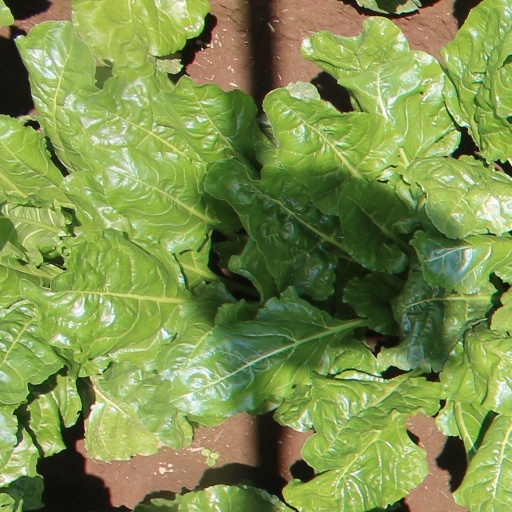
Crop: sugar beet